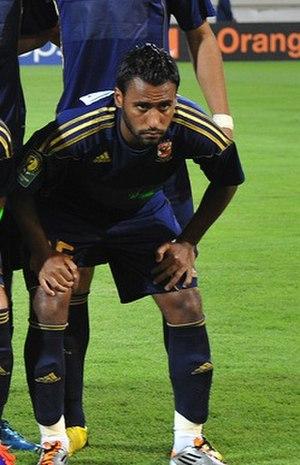
Hossam Ashour, né le 9 mars 1986, est un footballeur égyptien. Il joue au poste de milieu défensif dans le club d'Al Ahly SC.